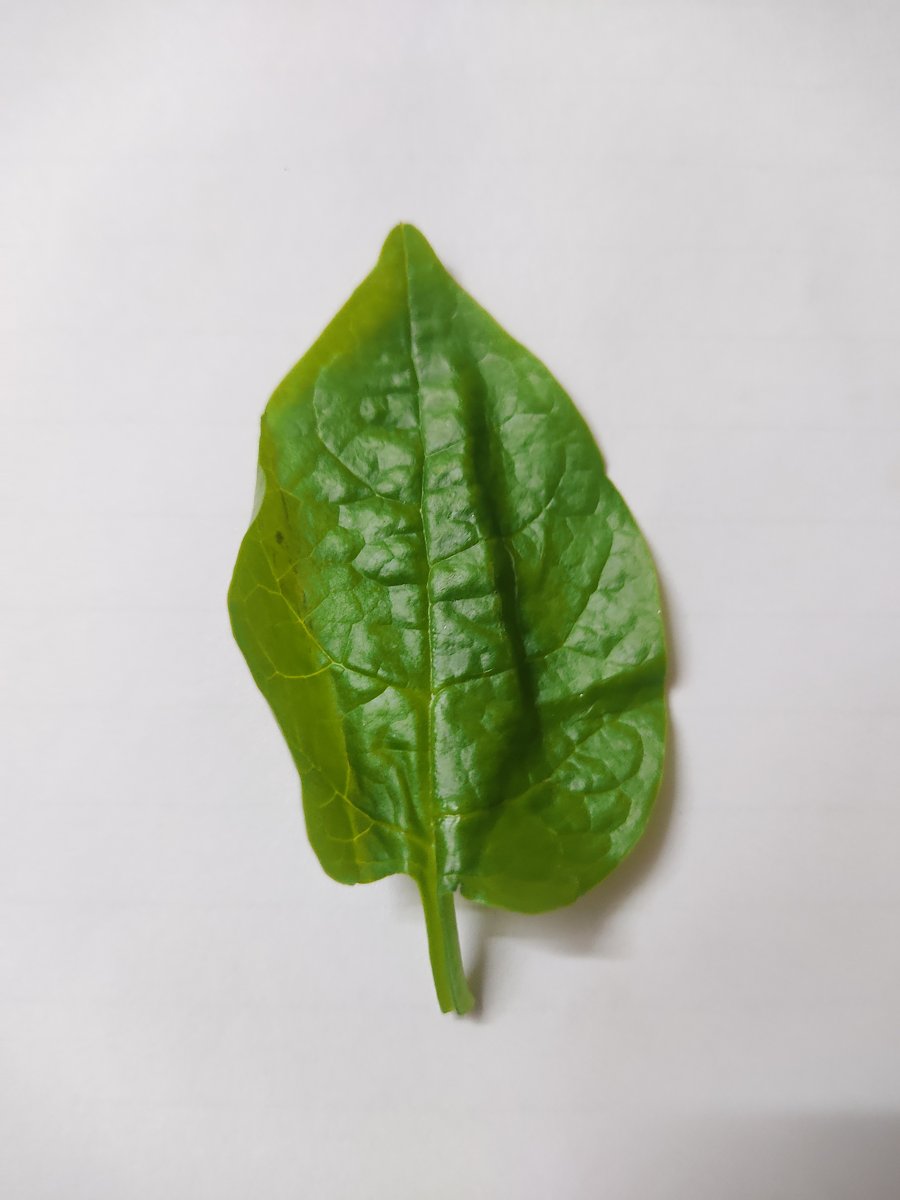
Label: Healthy-Leaf